Swami Vivekananda and meditation

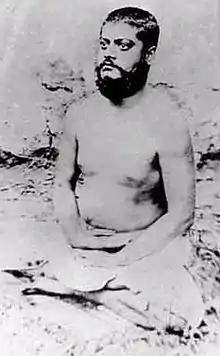
Vivekananda meditating in Cossipore, 1886

When Vivekananda (then Narendra Nath Dutta) met Ramakrishna in 1881, the latter found Vivekananda "dhyana–siddha" (expert in meditation).